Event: Nepal Earthquake
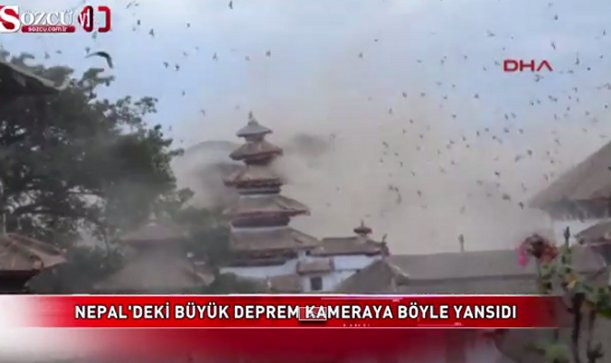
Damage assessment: damage